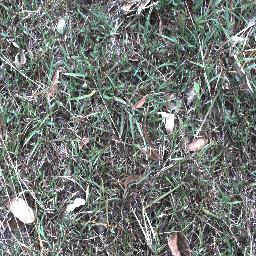
Label: negative